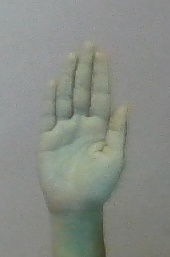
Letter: seen